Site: brandenburg
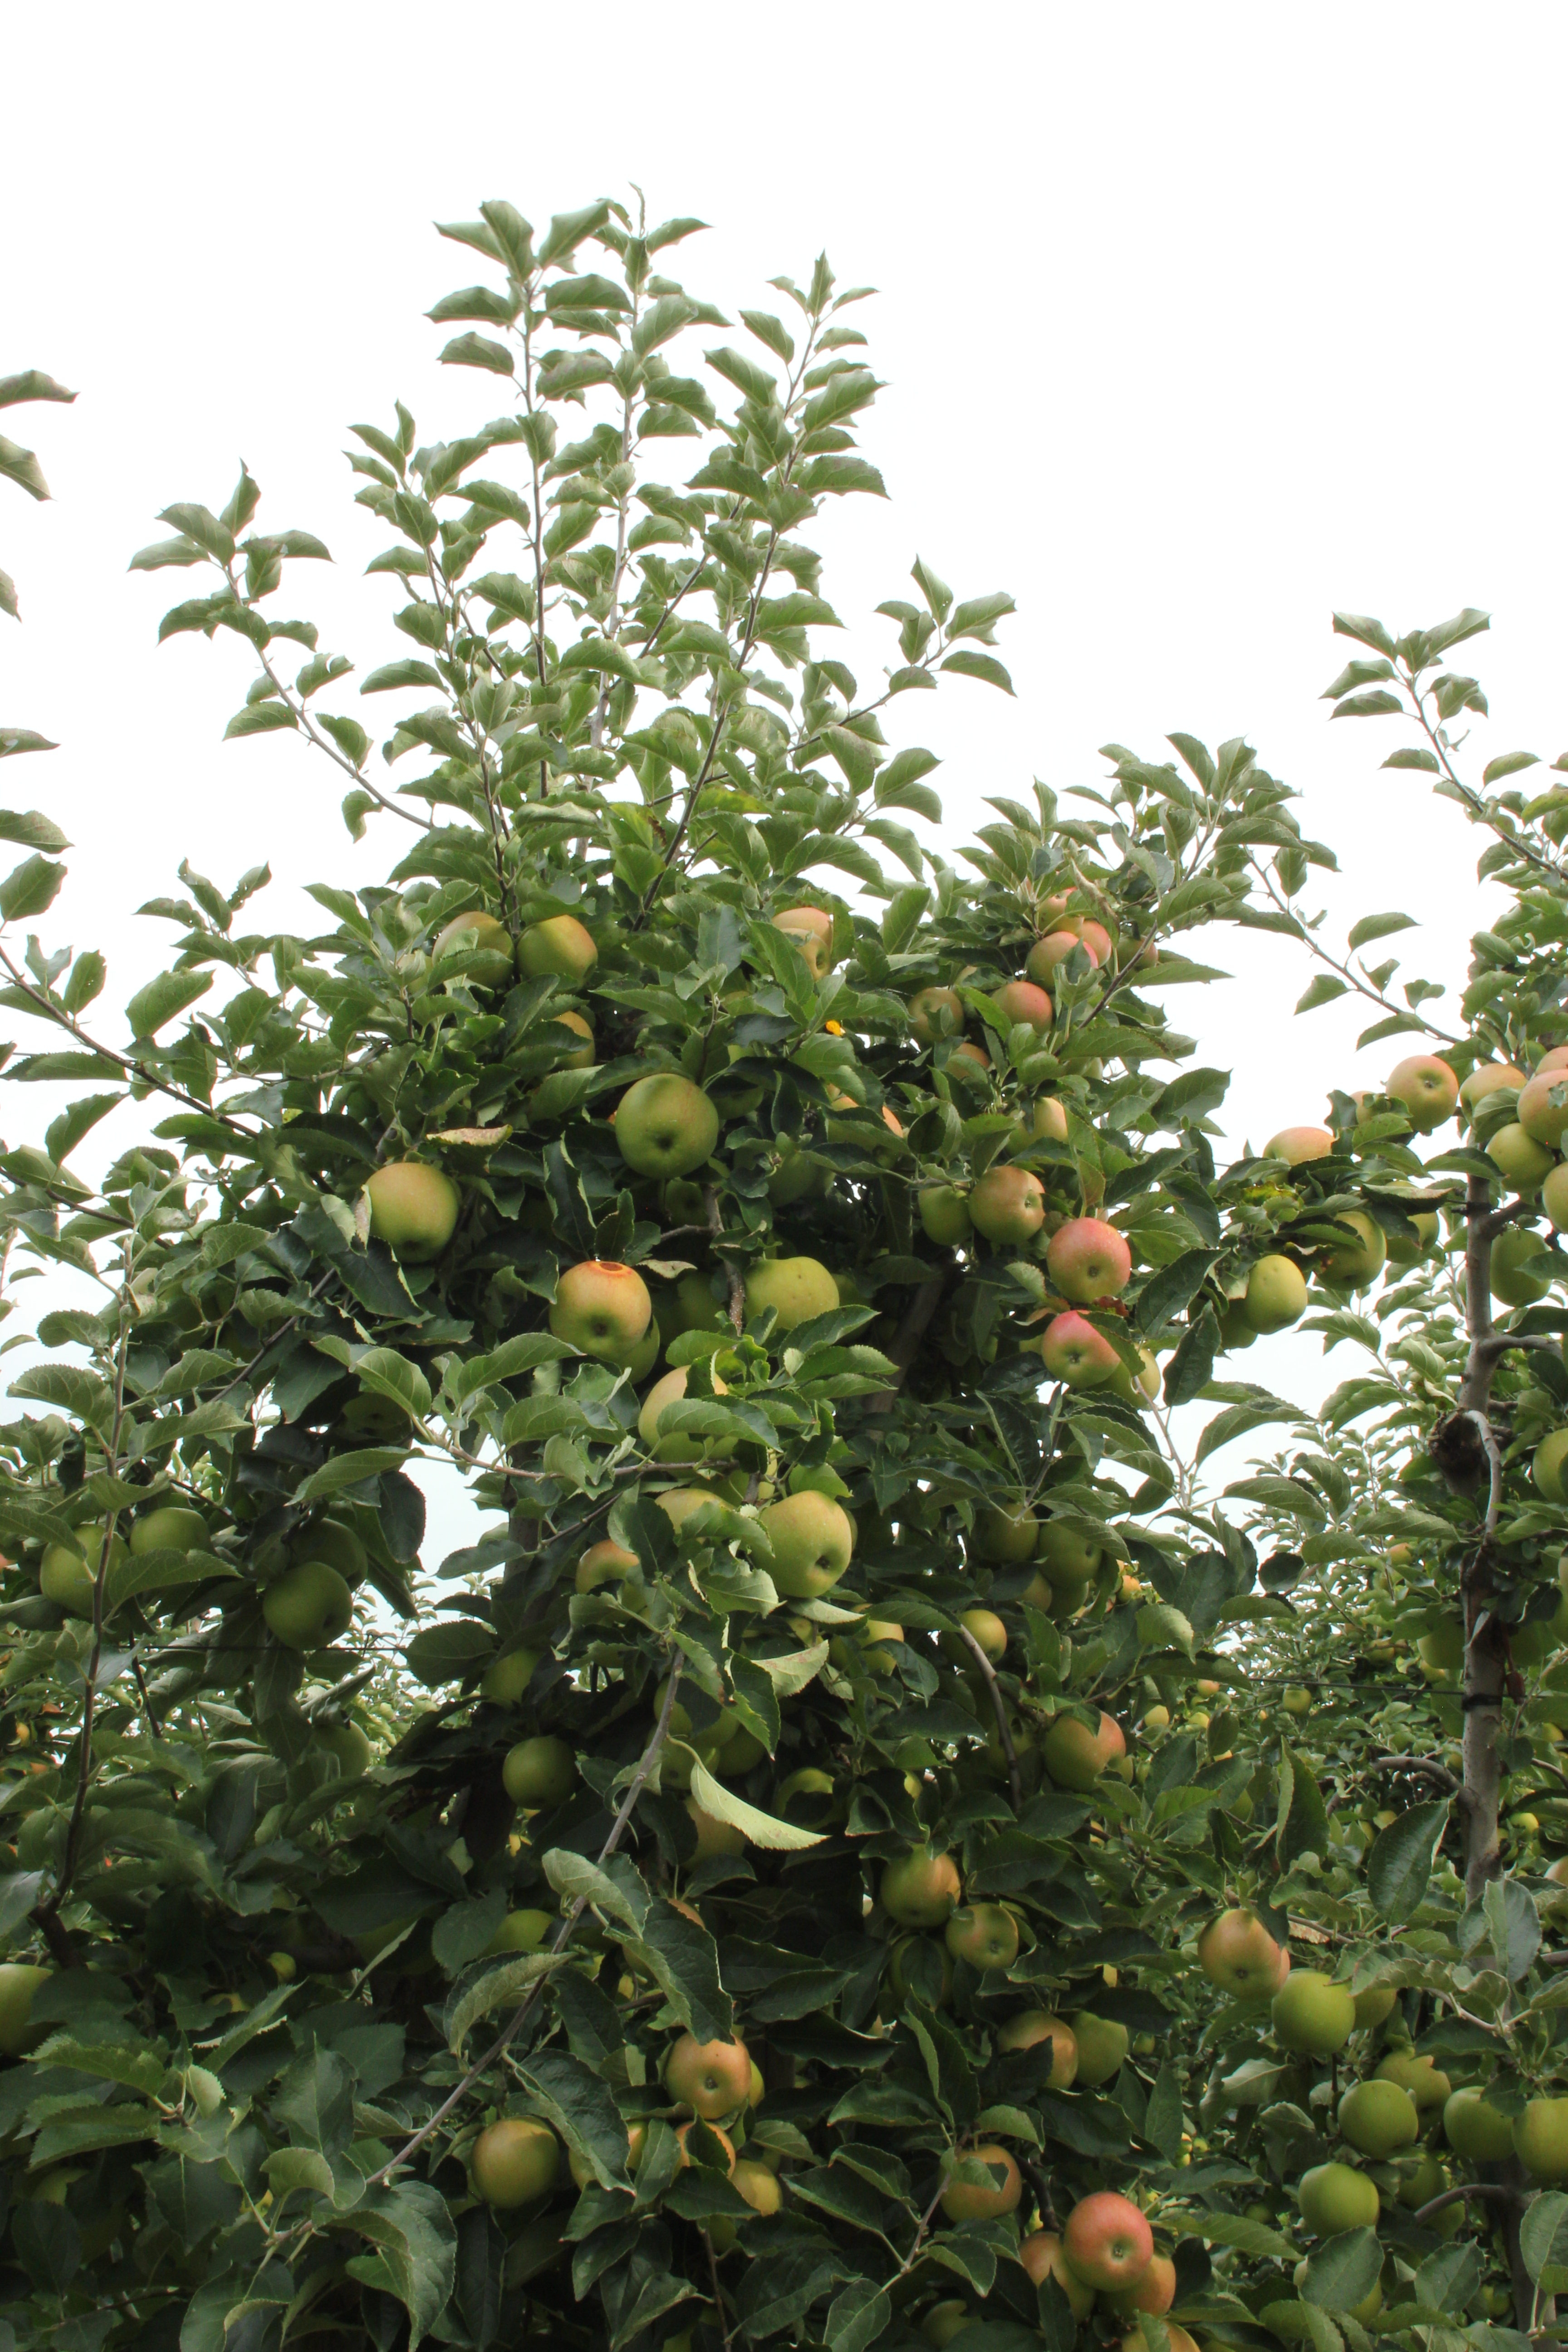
Growth stage (BBCH 87): Maturity of fruit and seed